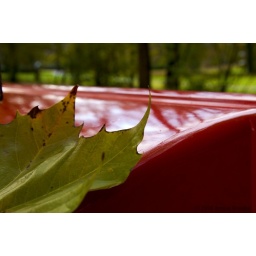
An old mailbox of the type that's currently replaced by TNT's orange ones. The bright red caught my eye.